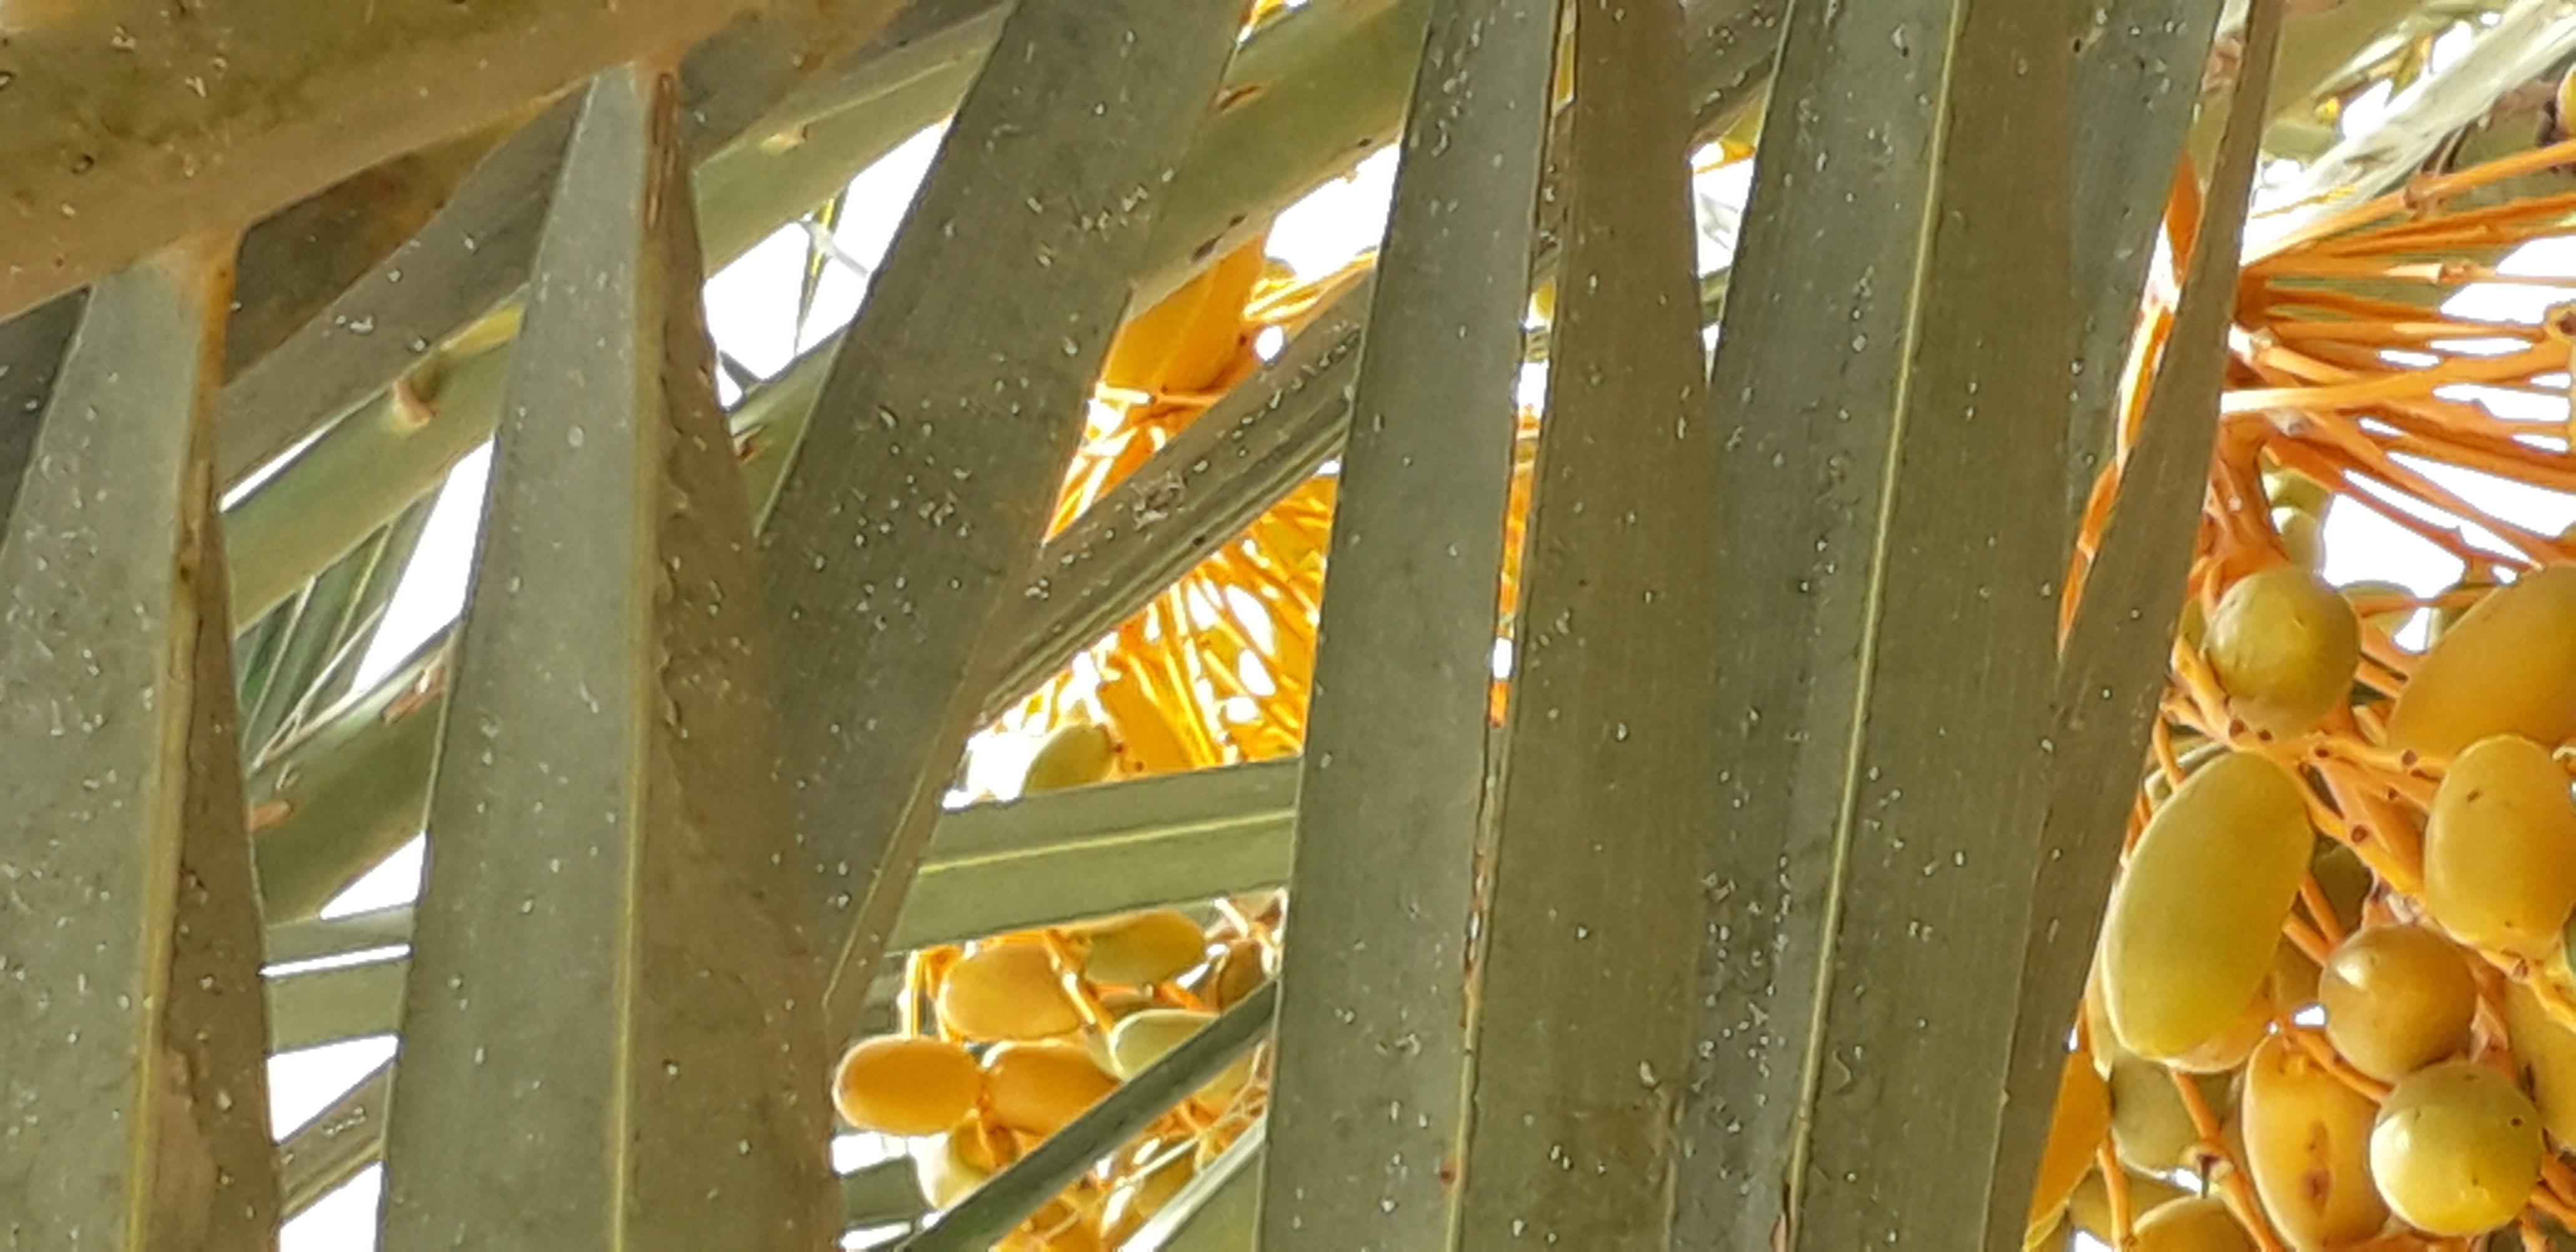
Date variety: kholt